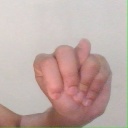
अक्षर: न